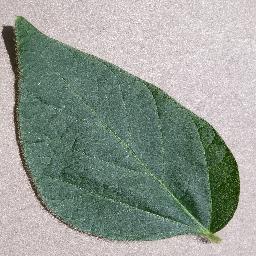
Label: Soybean___healthy